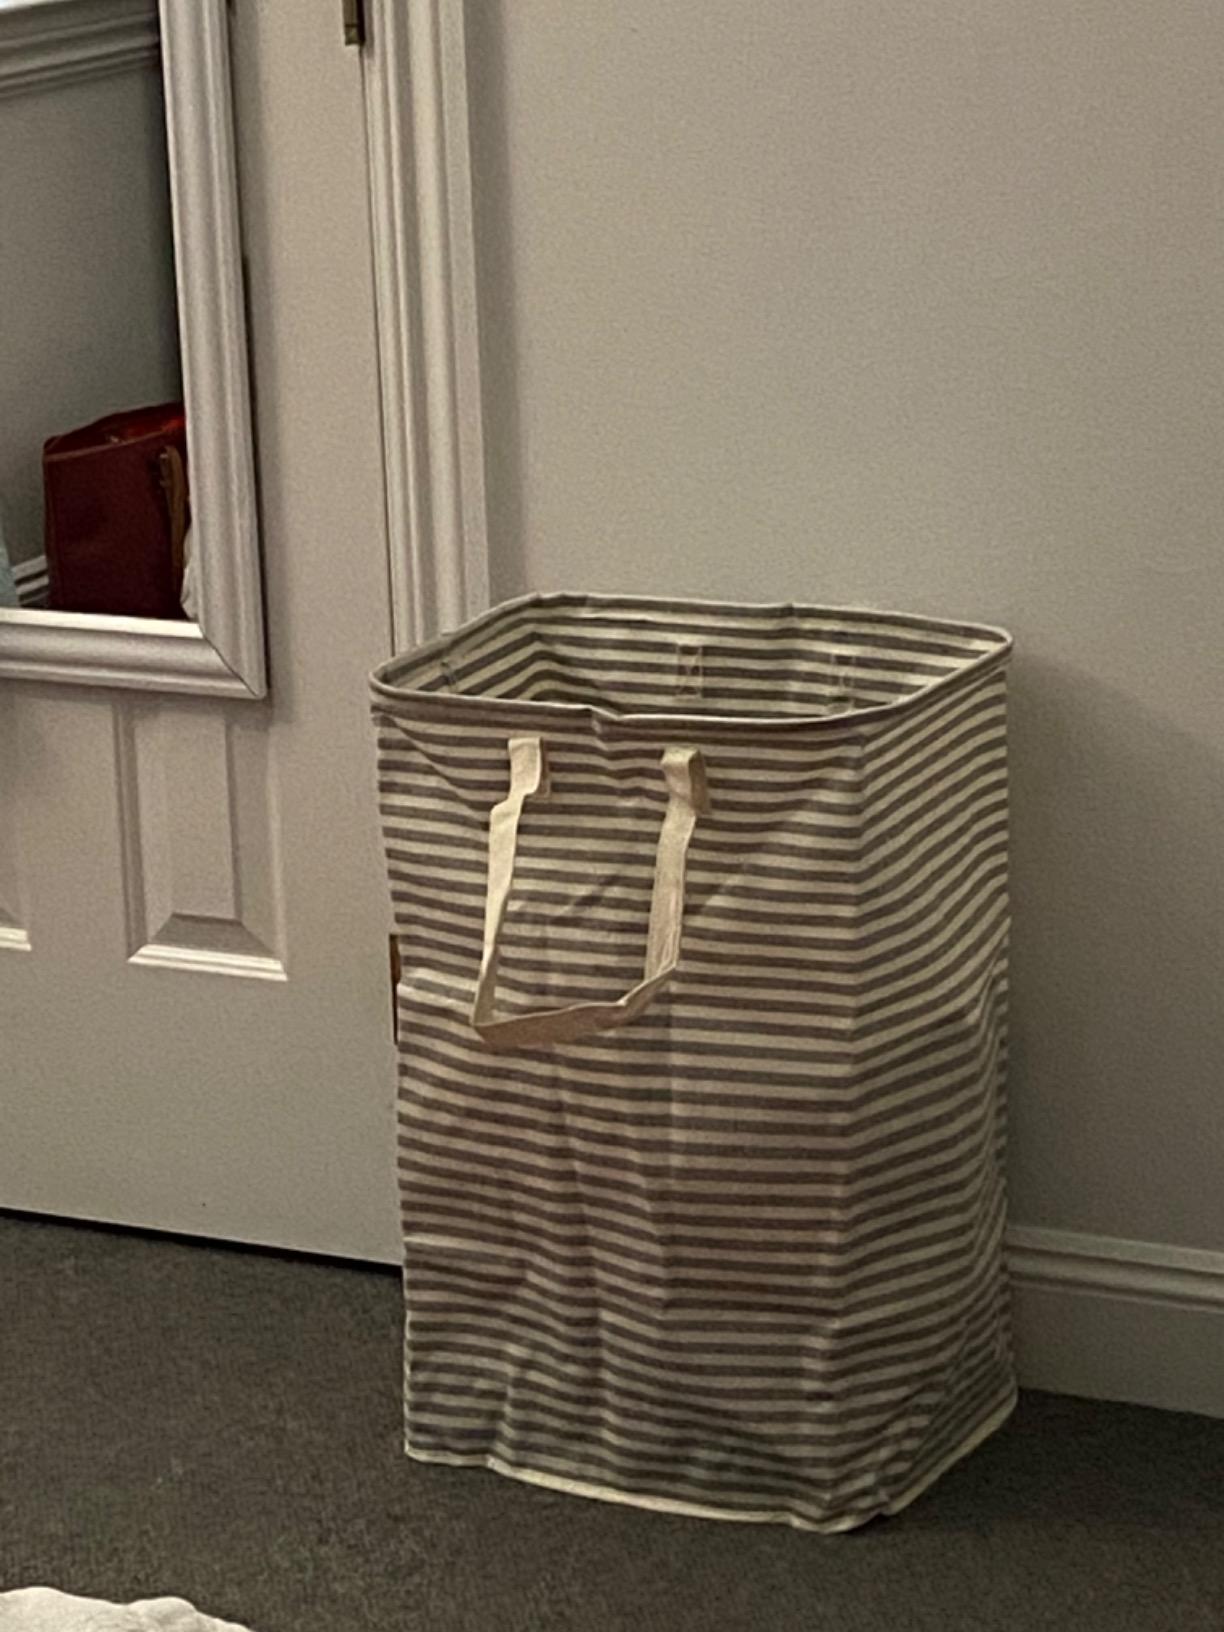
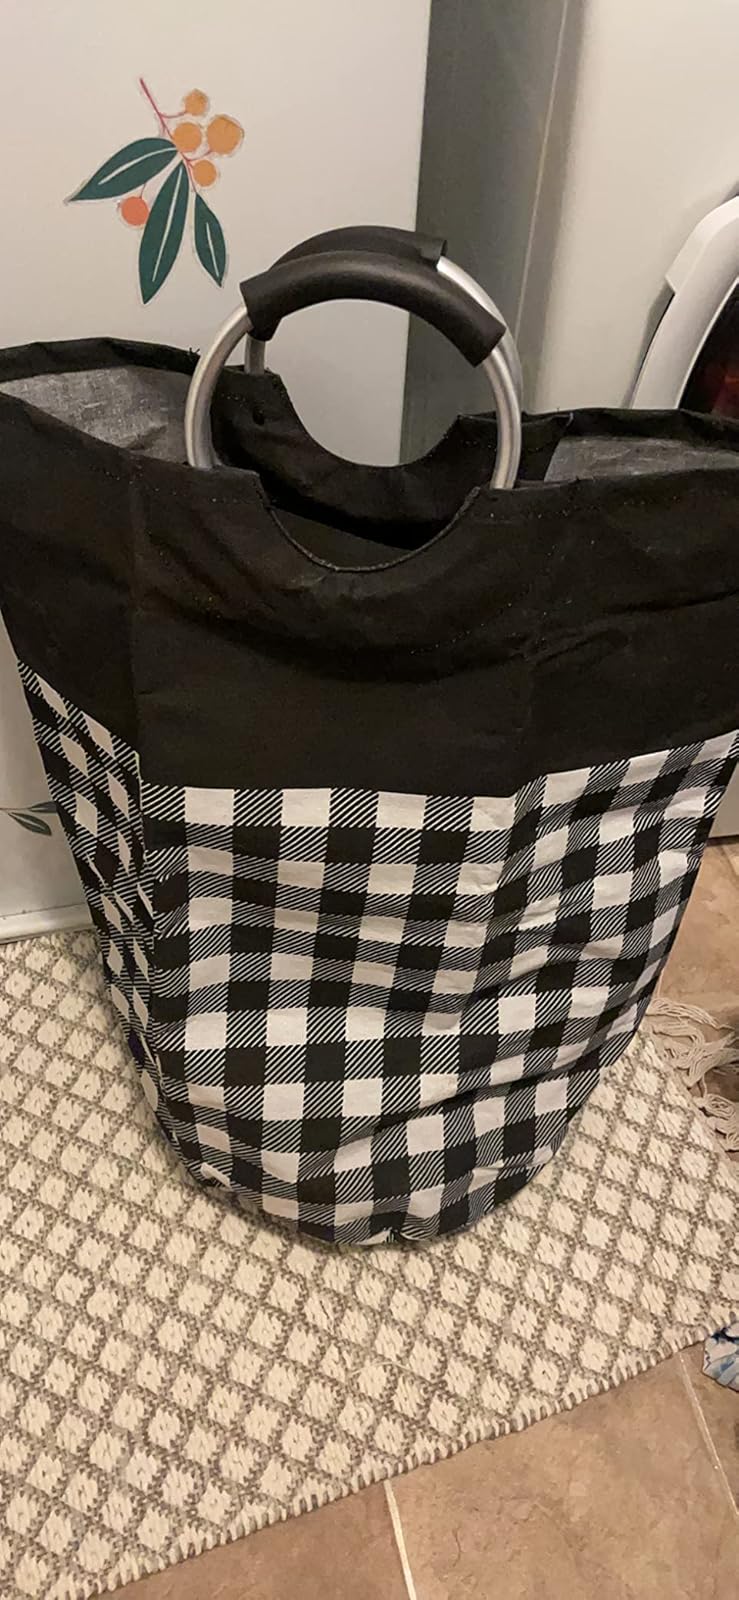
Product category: items_hamper
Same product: no